Ball State University

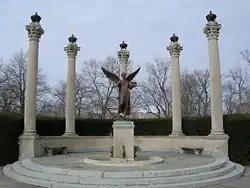
The Beneficence statue at the end of Talley Avenue

In 1935, the school added the Fine Arts Building for art, music, and dance instruction. Enrollment that year reached 1,151: 723 women and 428 men. As an expression of the many gifts from the Ball family since 1917, sculptor Daniel Chester French was commissioned by Muncie's chamber of commerce to cast a bronze fountain figure to commemorate the 20th anniversary of the Ball brothers' gift to the state. His creation, "Beneficence," stands between the Administration Building and Lucina Hall where Talley Avenue ends at University Avenue.